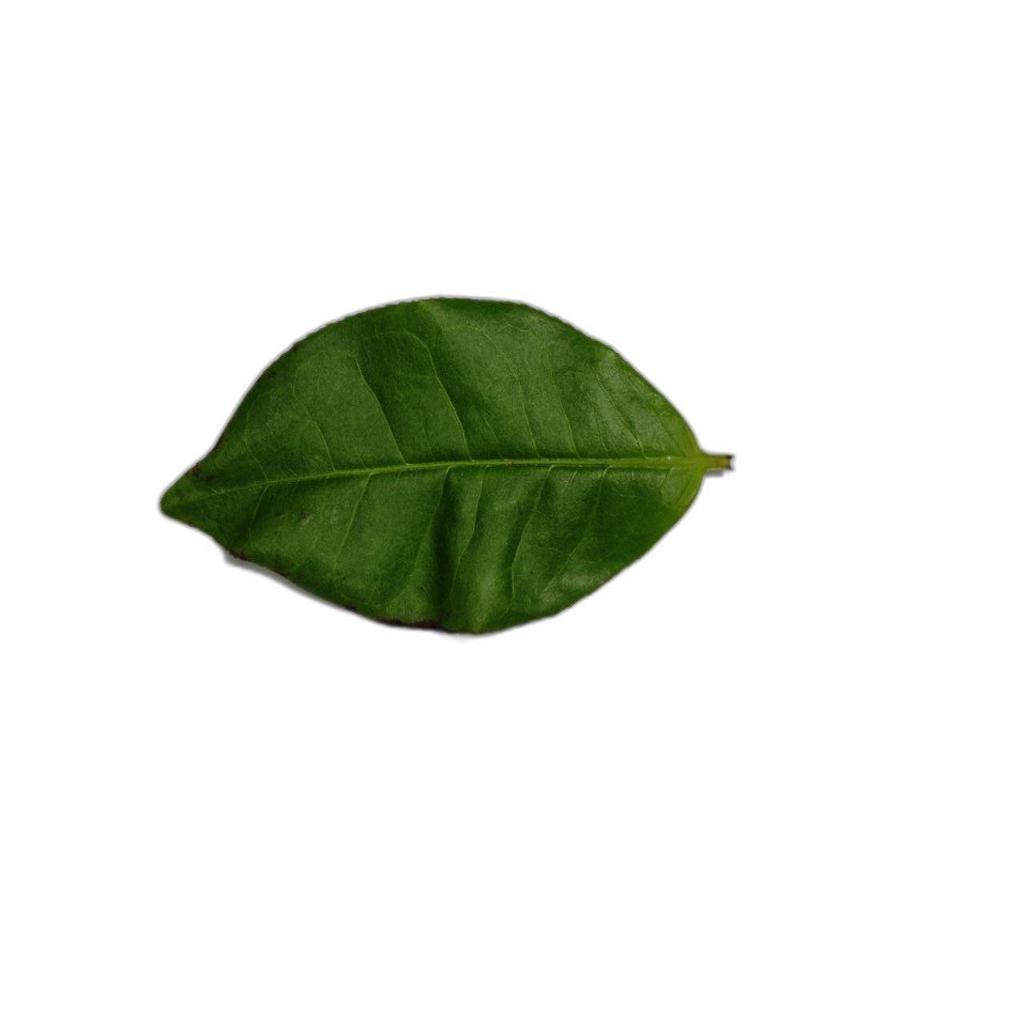
Label: Healthy